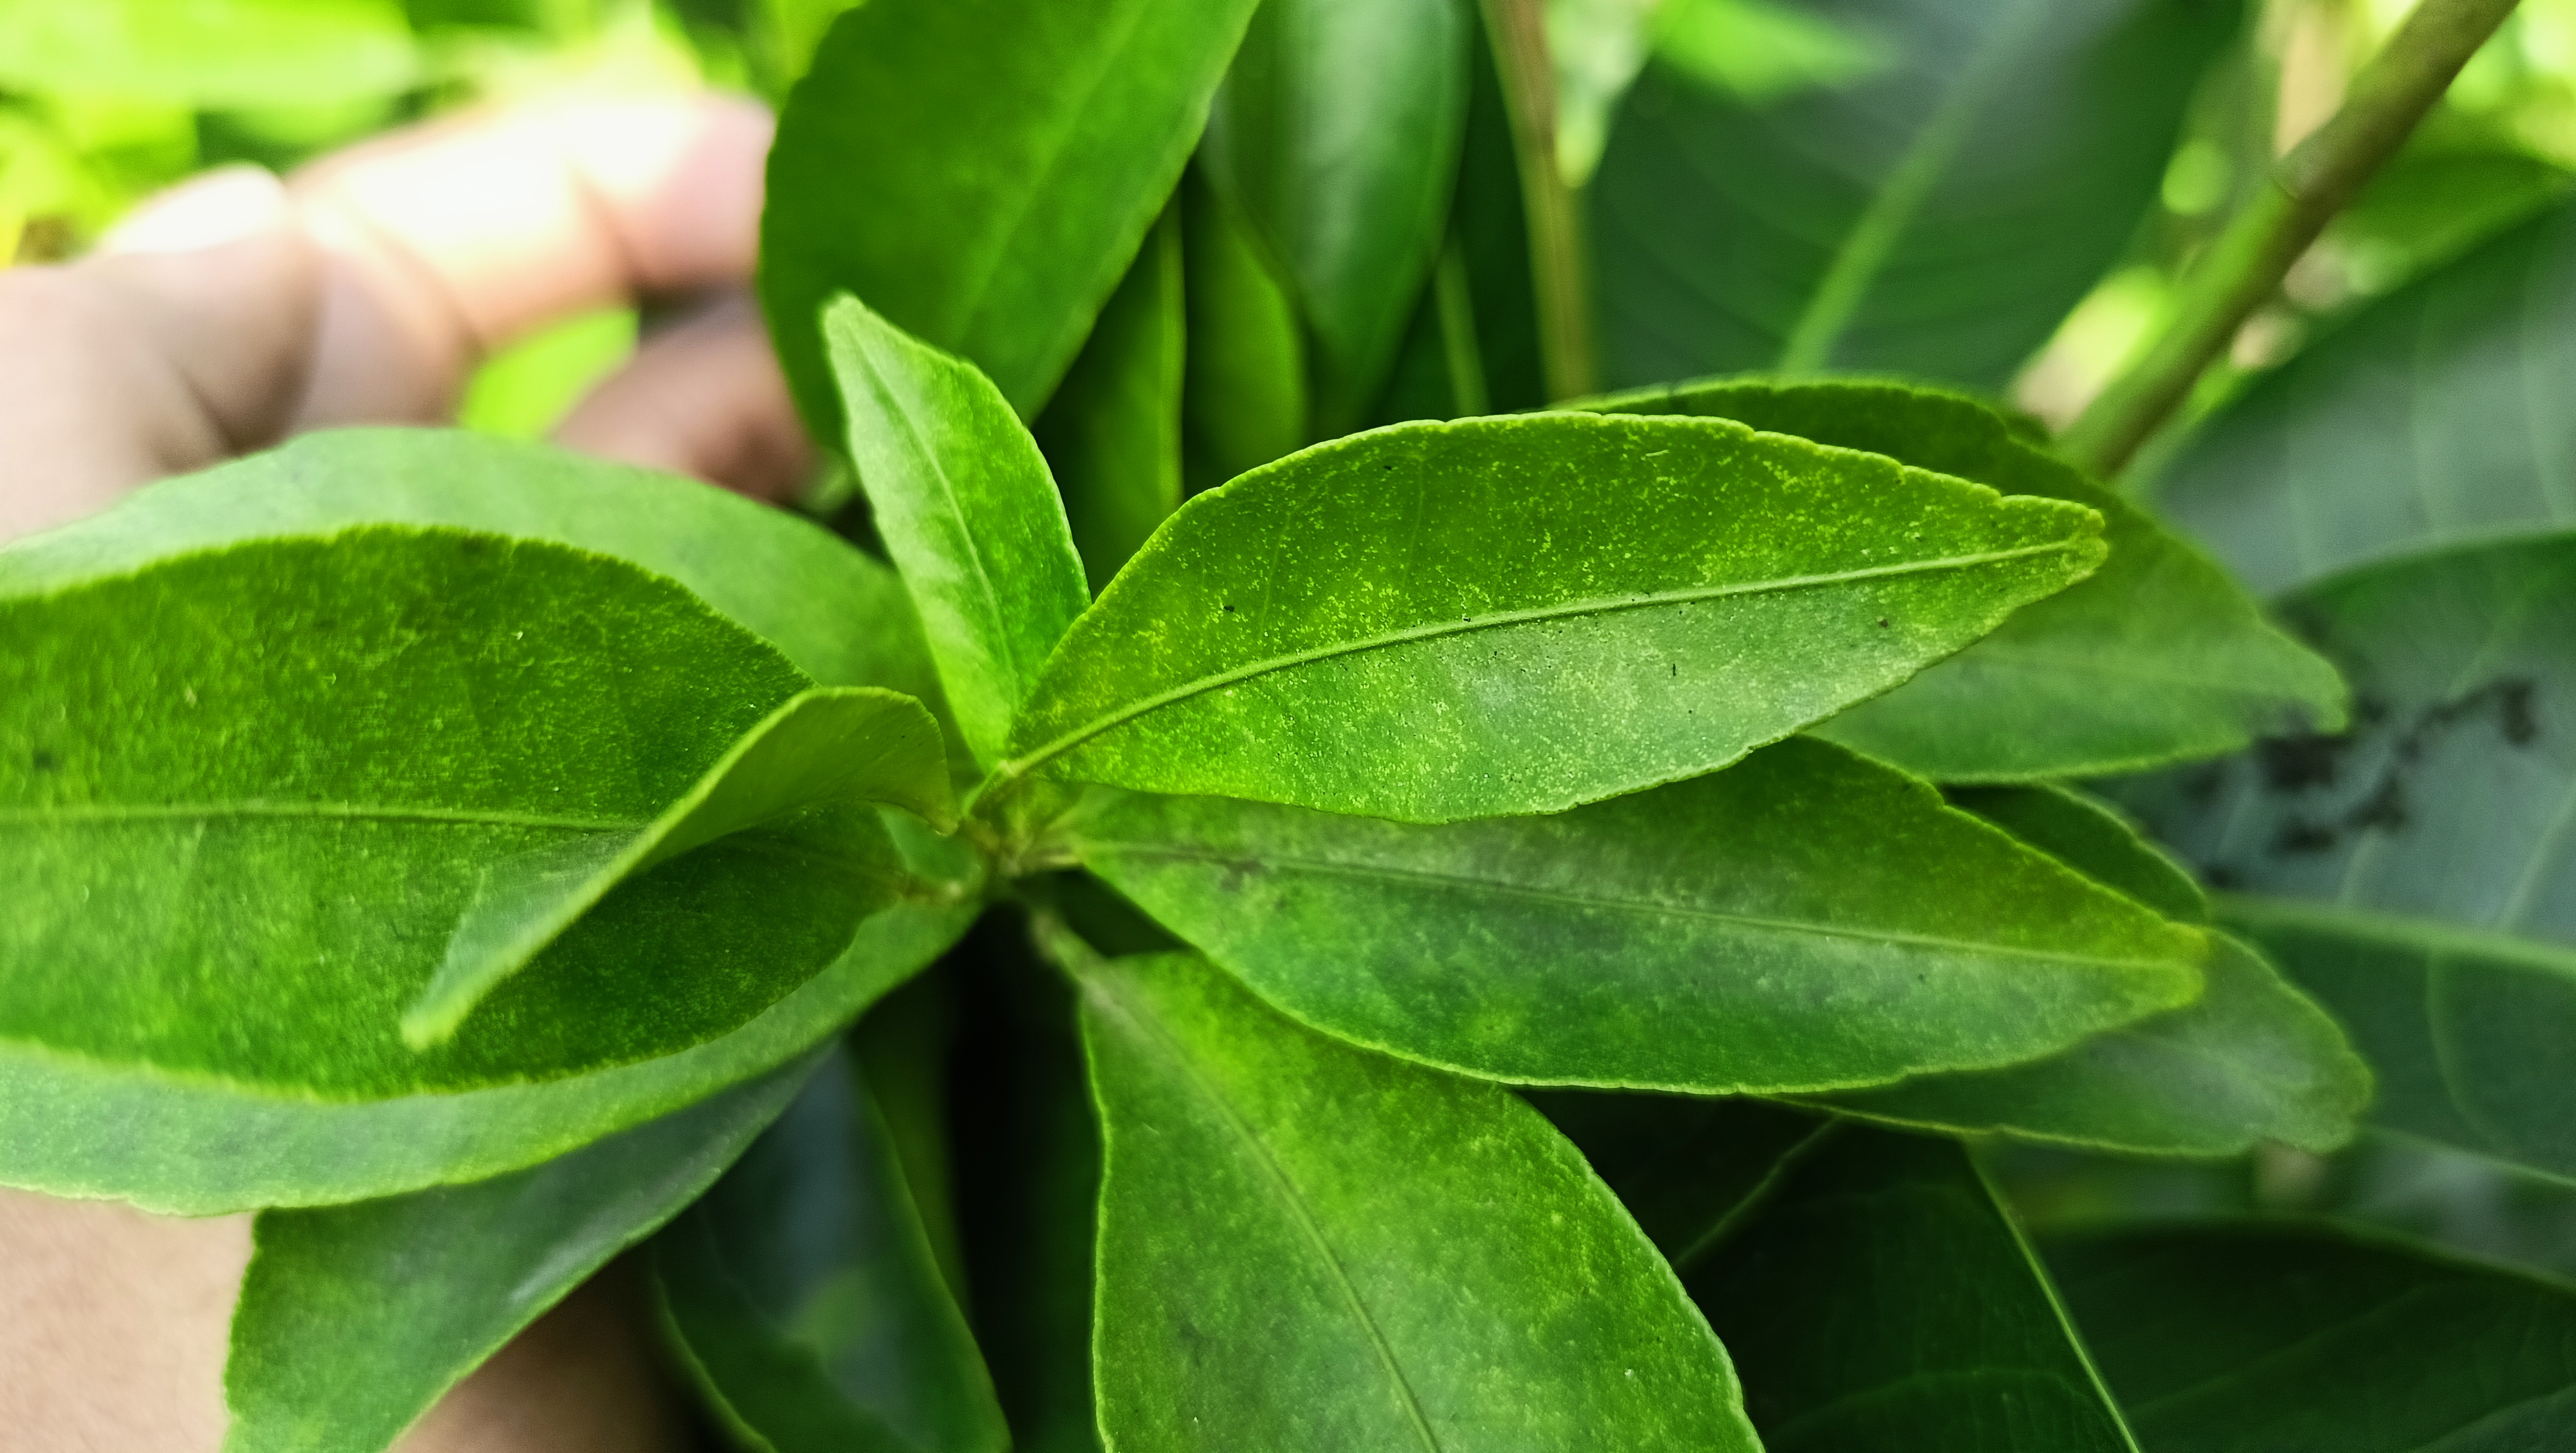
Mandarin leaf variety: Mandaring